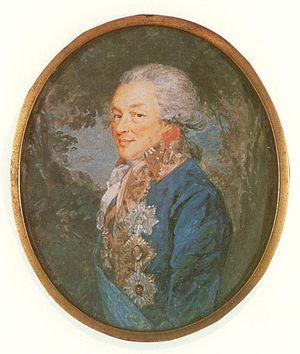
La comtesse Daria Petrovna Saltykova, née comtesse Tchernycheva, le 20 septembre 1739 et morte le 23 décembre 1802, est une aristocrate russe fameuse pour son esprit cultivé, sous le règne de Catherine II de Russie. Elle est la sœur de la princesse Galitzine qui inspira Pouchkine.